Union Pacific Intermodal Bridge

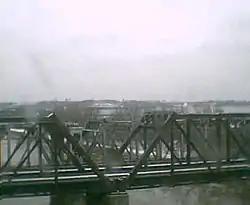
Missouri Pacific Bridge in foreground, Union Pacific Intermodal Bridge in background

The Union Pacific Intermodal Bridge is a rail crossing of the Kansas River in Kansas City, Missouri.